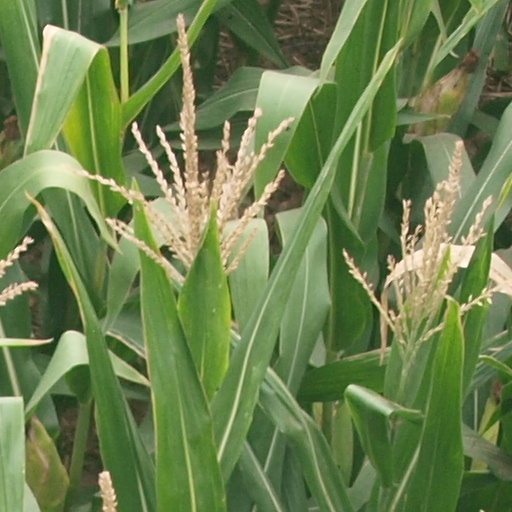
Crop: maize; corn